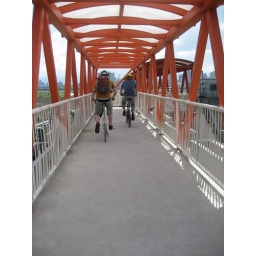
cross a bridge over traffic and to the river bike path system.